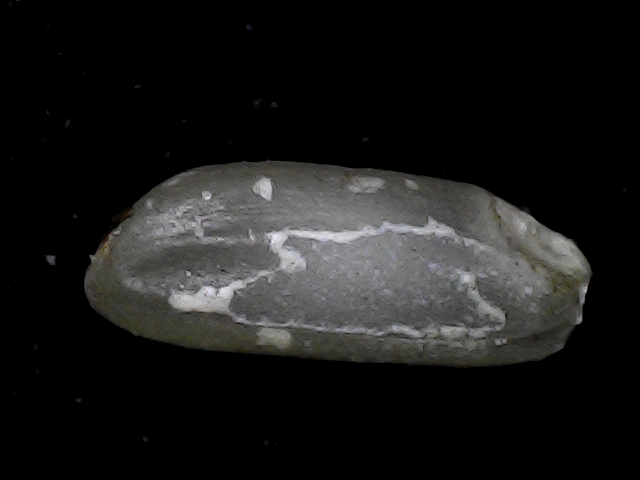
Rice variety: BD79